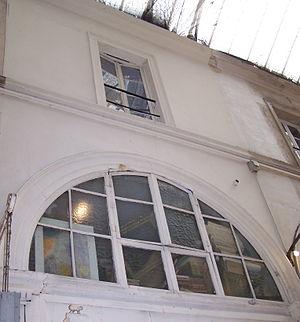
Louis Ferdinand Destouches, dit Louis-Ferdinand Céline, né le 27 mai 1894 à Courbevoie et mort le 1ᵉʳ juillet 1961 à Meudon, connu sous son nom de plume généralement abrégé en Céline, est un écrivain et médecin français. Il est notamment célèbre pour Voyage au bout de la nuit, publié en 1932 et récompensé par le prix Renaudot la même année.